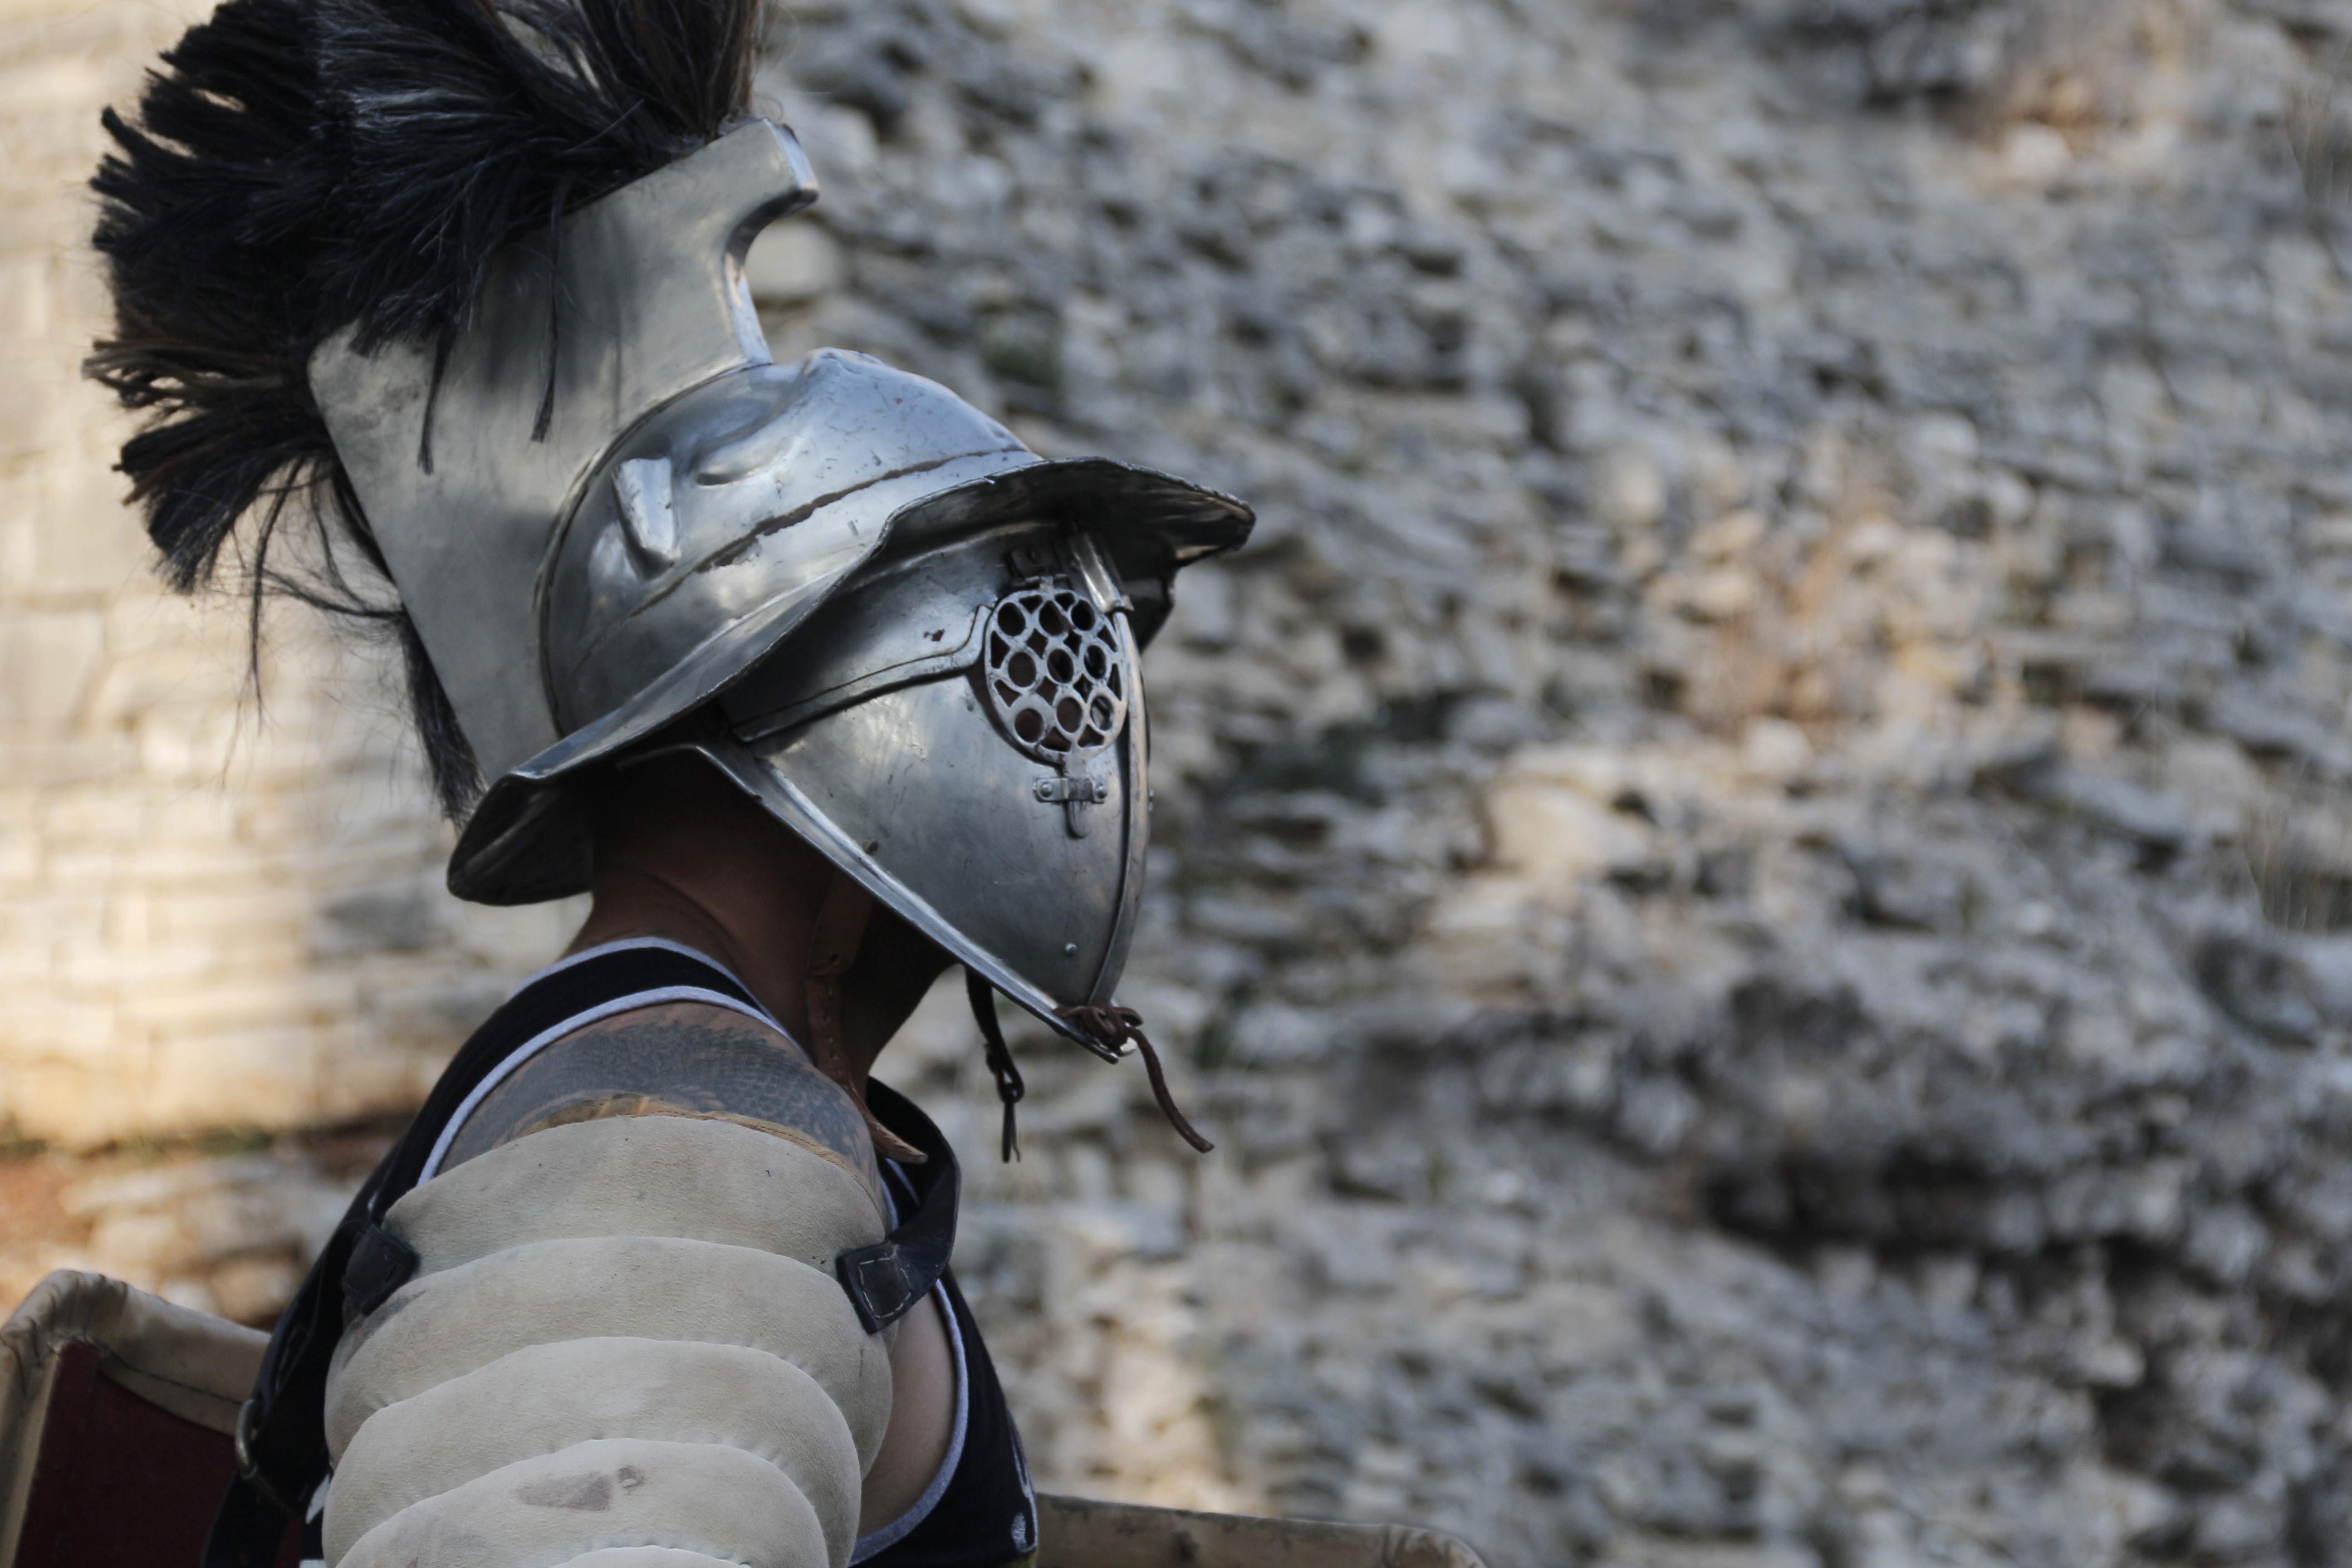
man, male, statue, soldier, army, action, ancient, blue, clothing, sword, sculpture, empire, war, power, battle, roman, epic, historical, costume, fighter, strong, strength, hero, caesar, warrior, gladiator, armed, barbarian, spartan, legionary